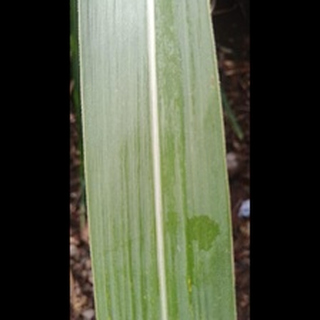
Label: healthy_sugarcane